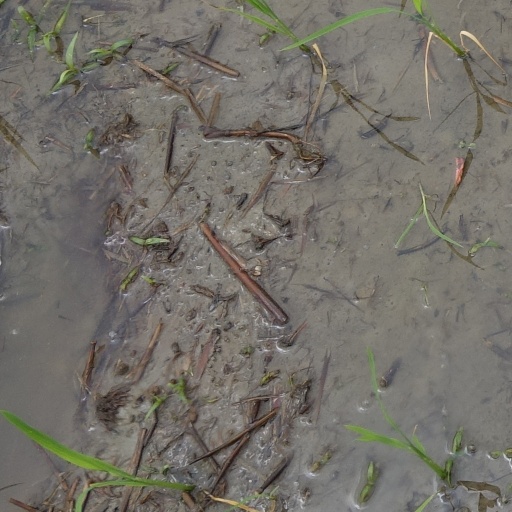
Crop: rice